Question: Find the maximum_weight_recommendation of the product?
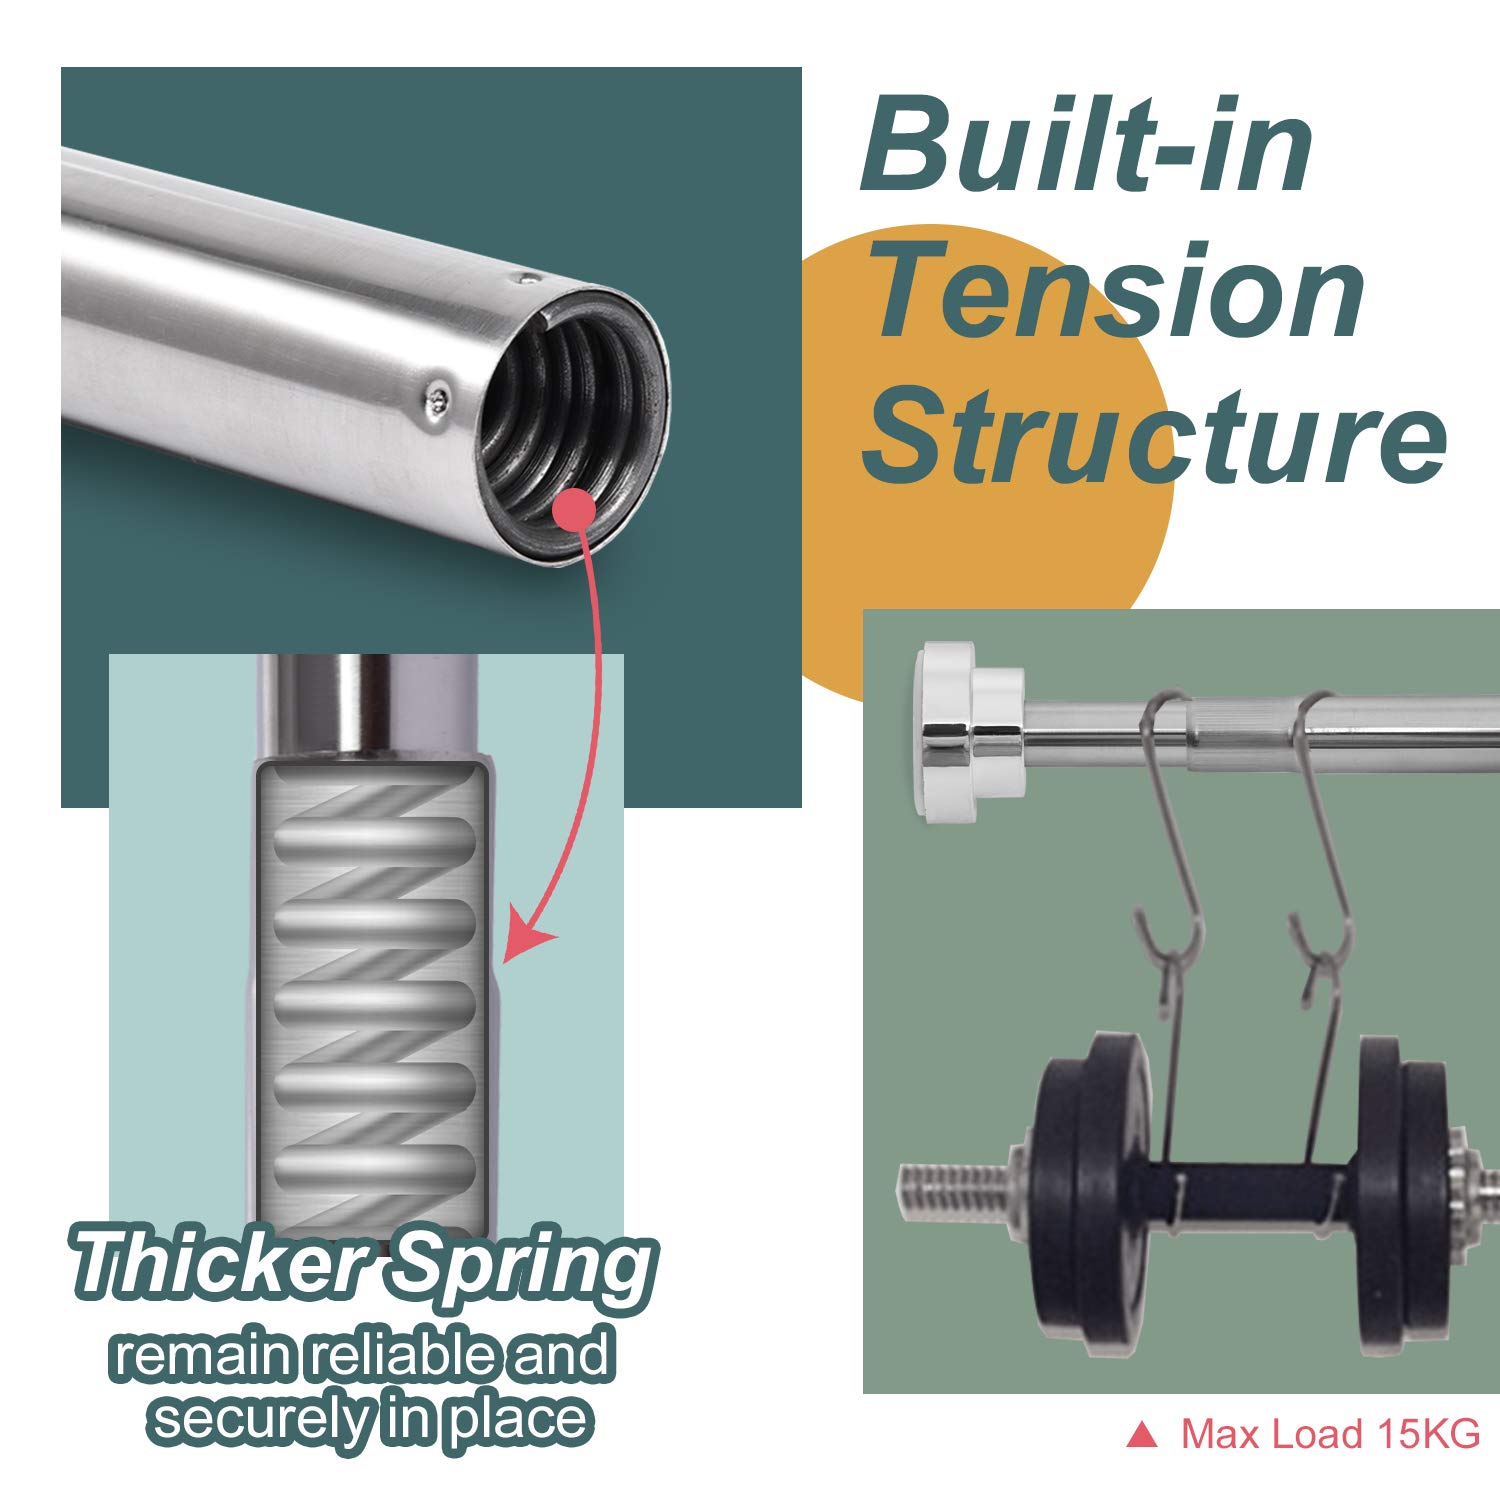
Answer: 15 kilogram